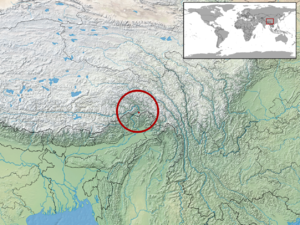
Calotes medogensis est une espèce de sauriens de la famille des Agamidae.